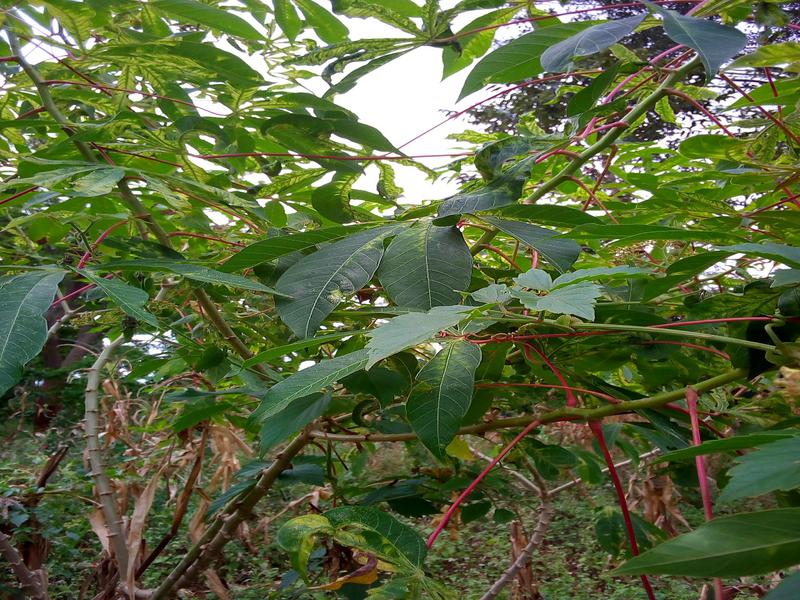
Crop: cassava
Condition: mosaic_disease